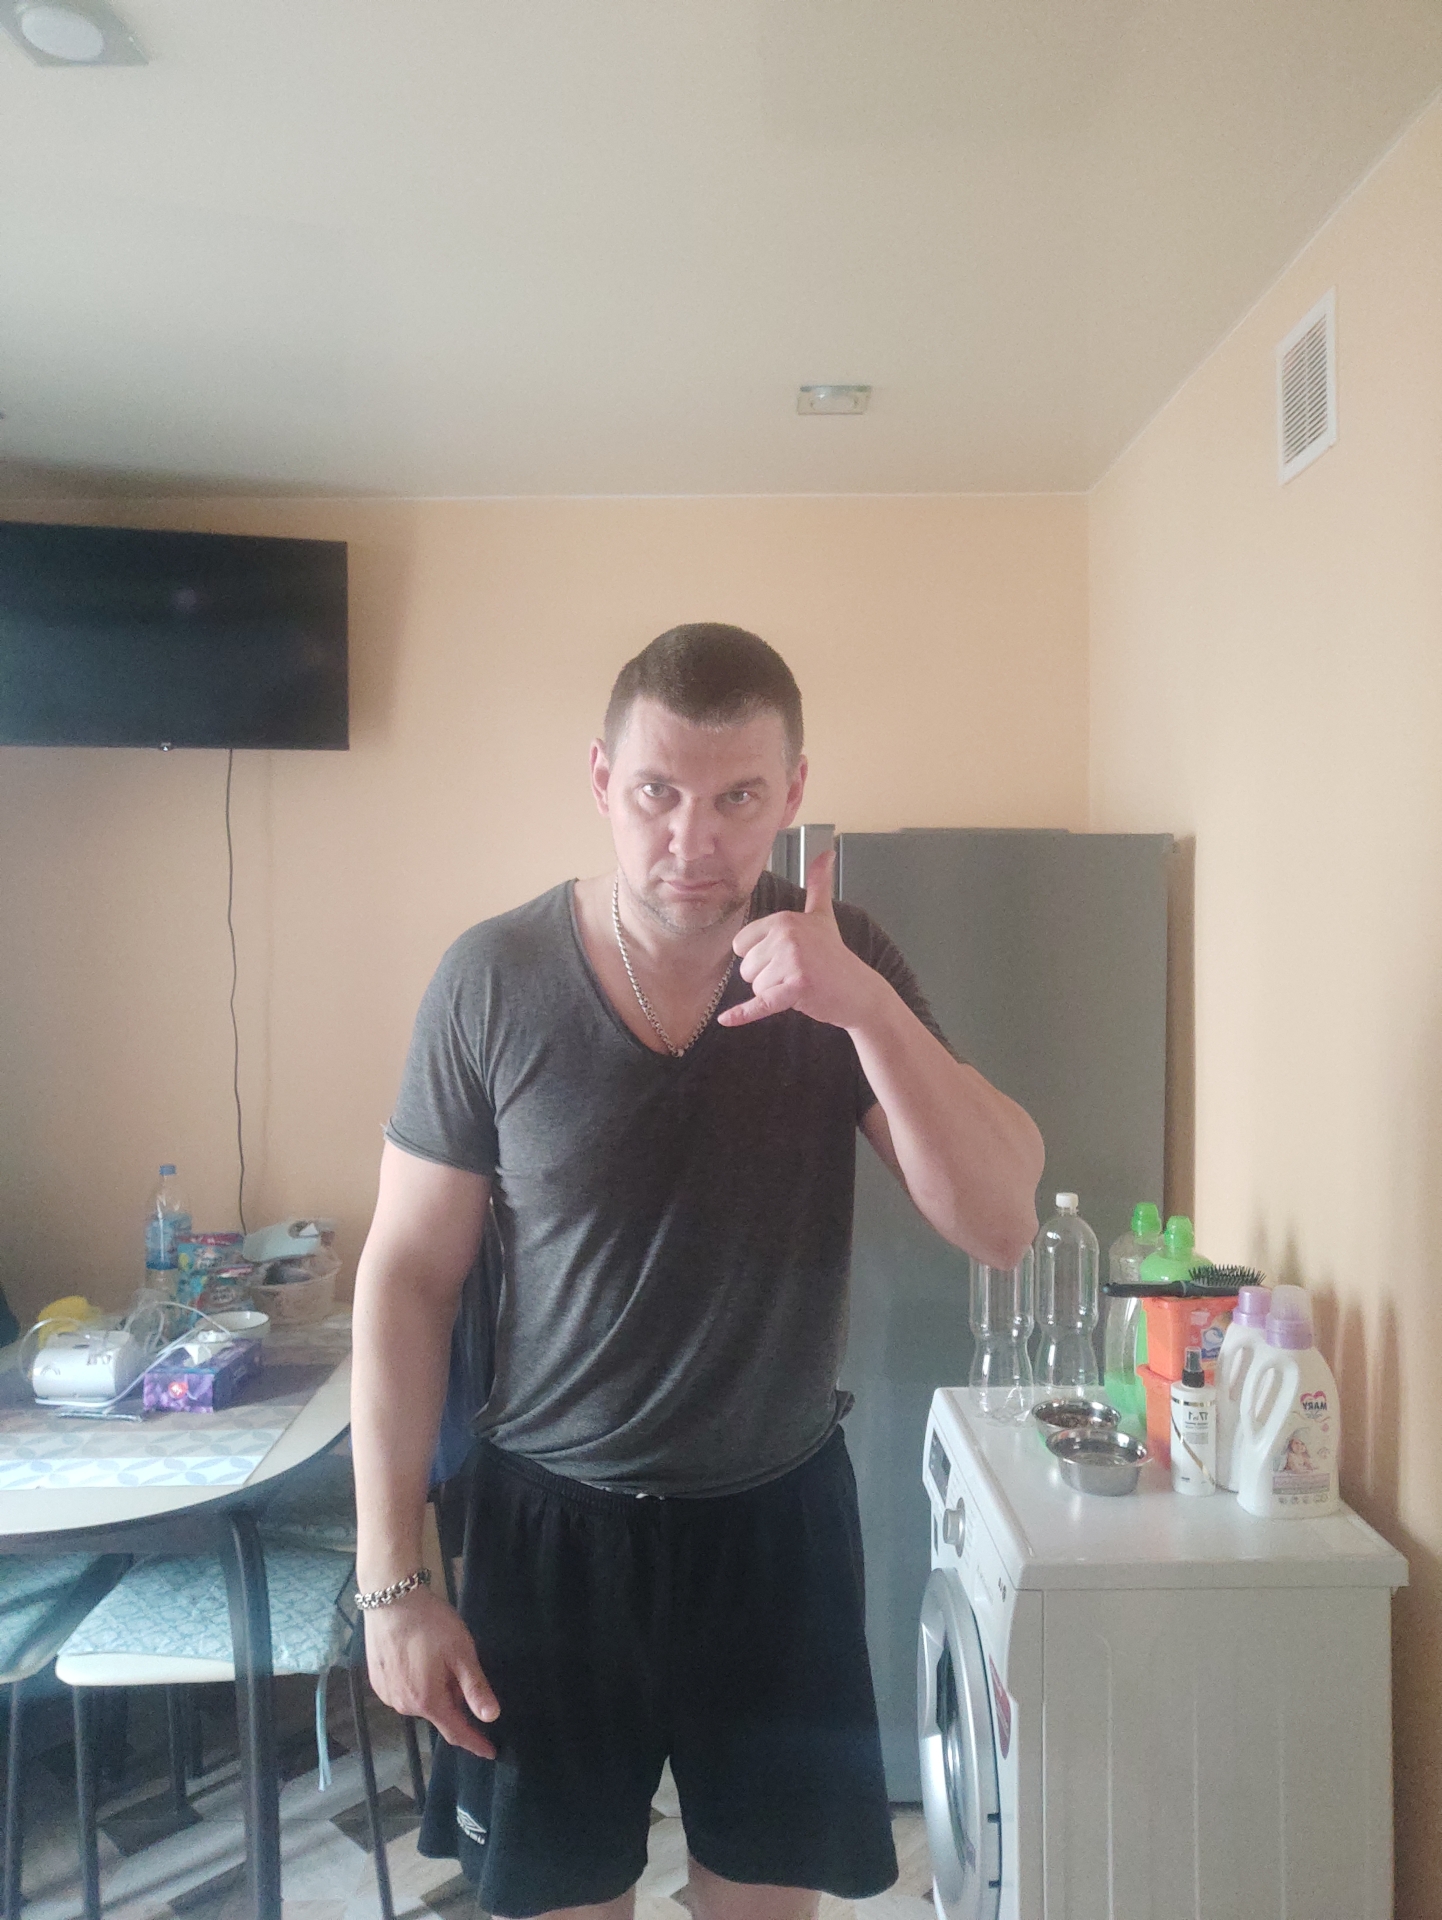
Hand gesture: call